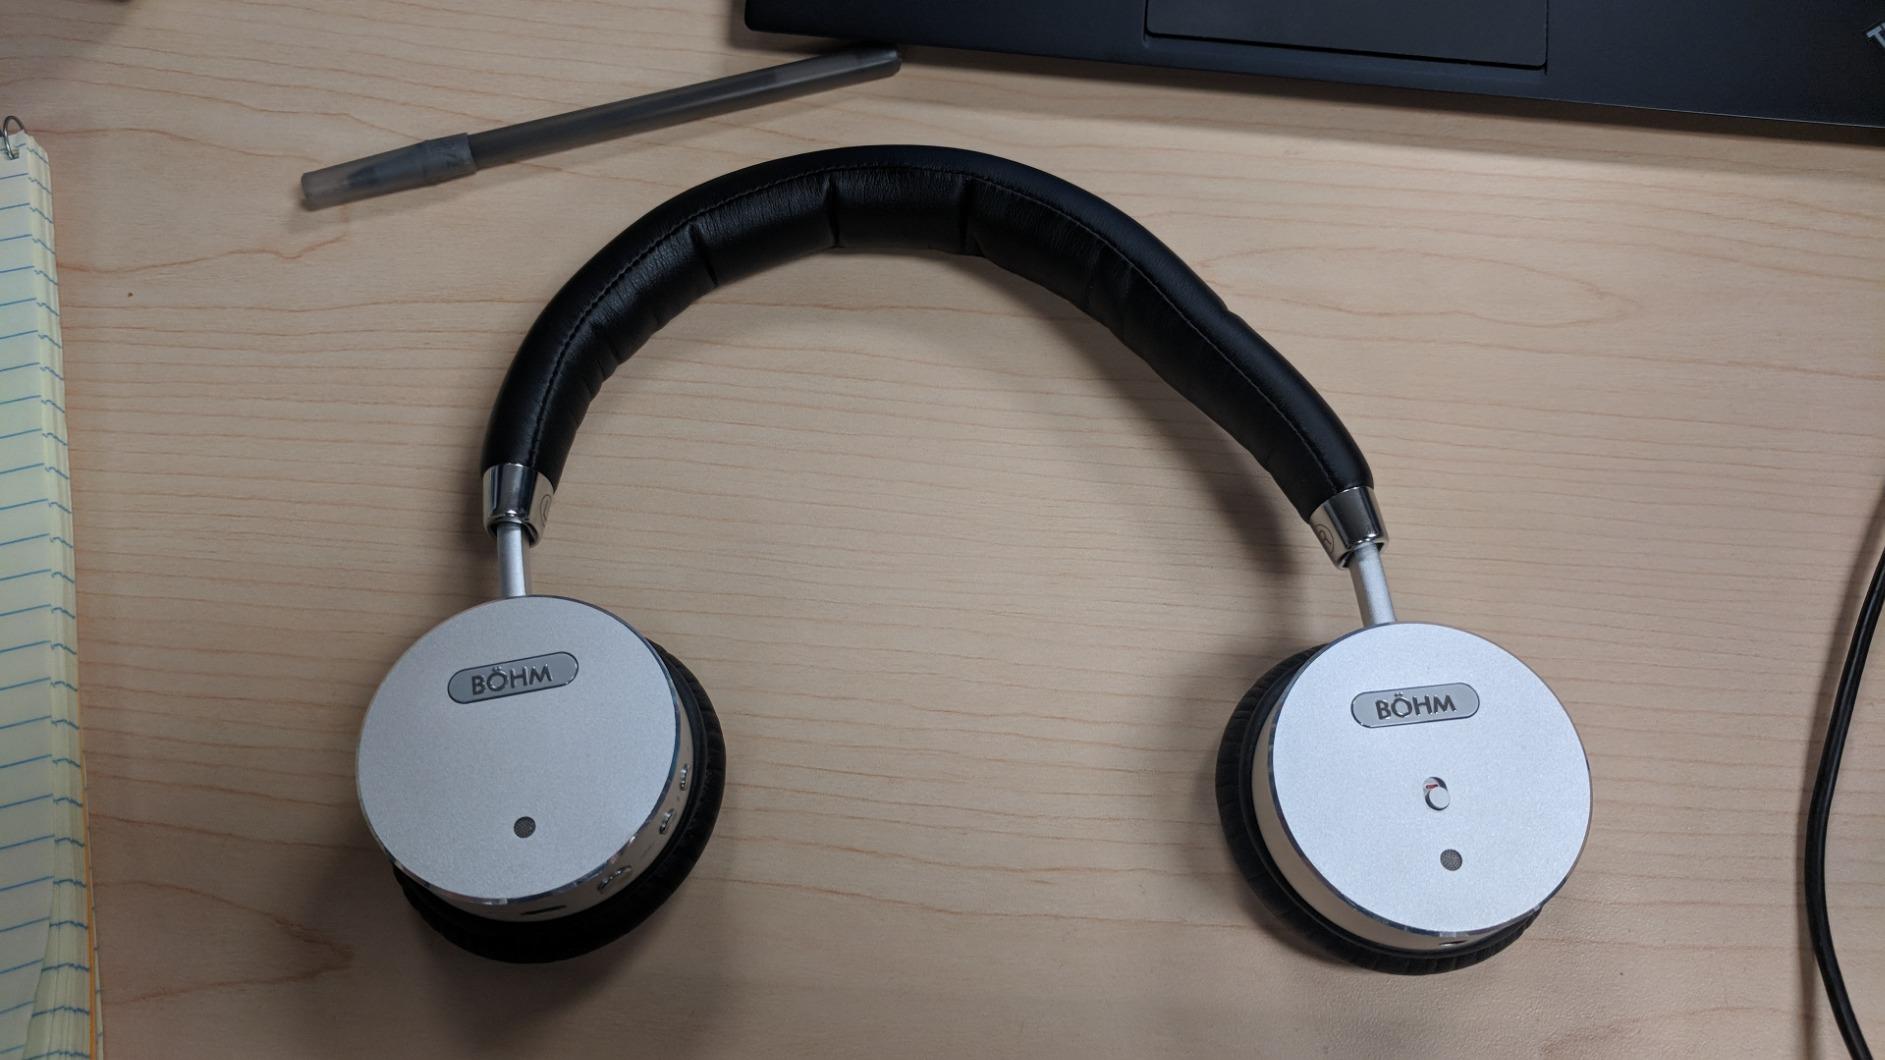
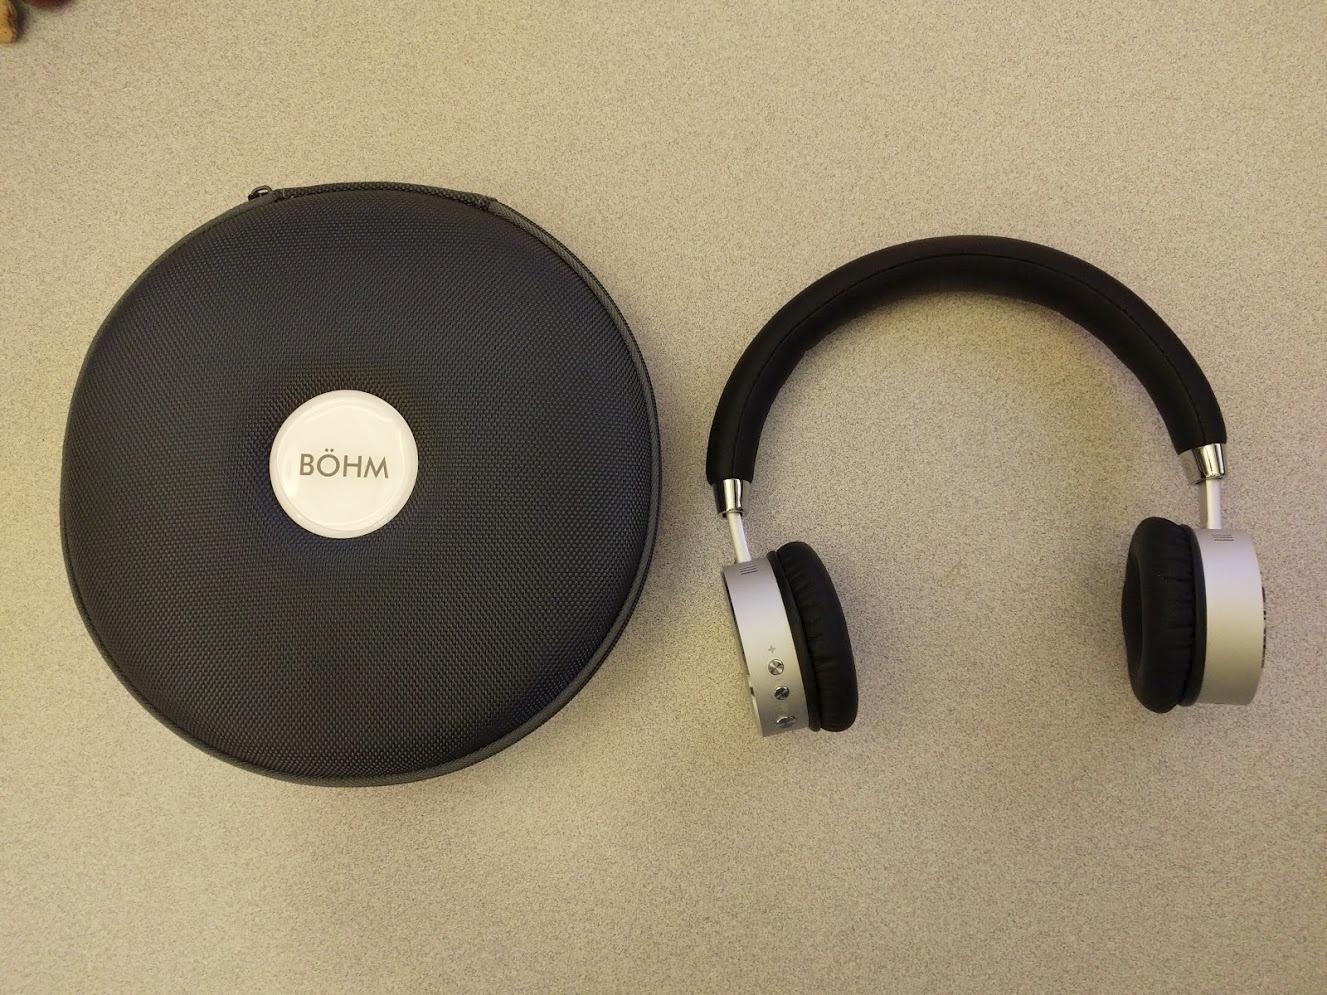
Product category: headphones
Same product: yes